Norwich, New York

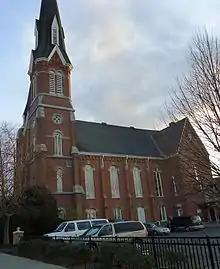
Broad Street United Methodist Church

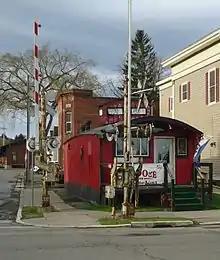
Retired train caboose converted into a diner

A new $8 million campus was constructed for the city's small extension of Morrisville State College. Due to loss of jobs in the area, population has declined, affecting both admissions and attendance at the college in recent years.